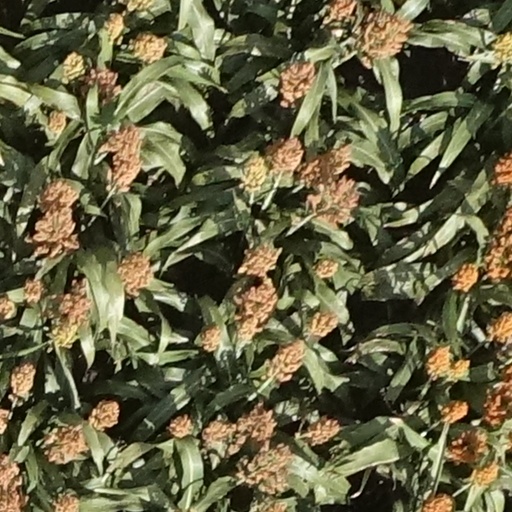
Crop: sorghum